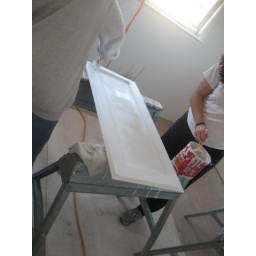
Paining a door that will cover some water pipes in a closet.